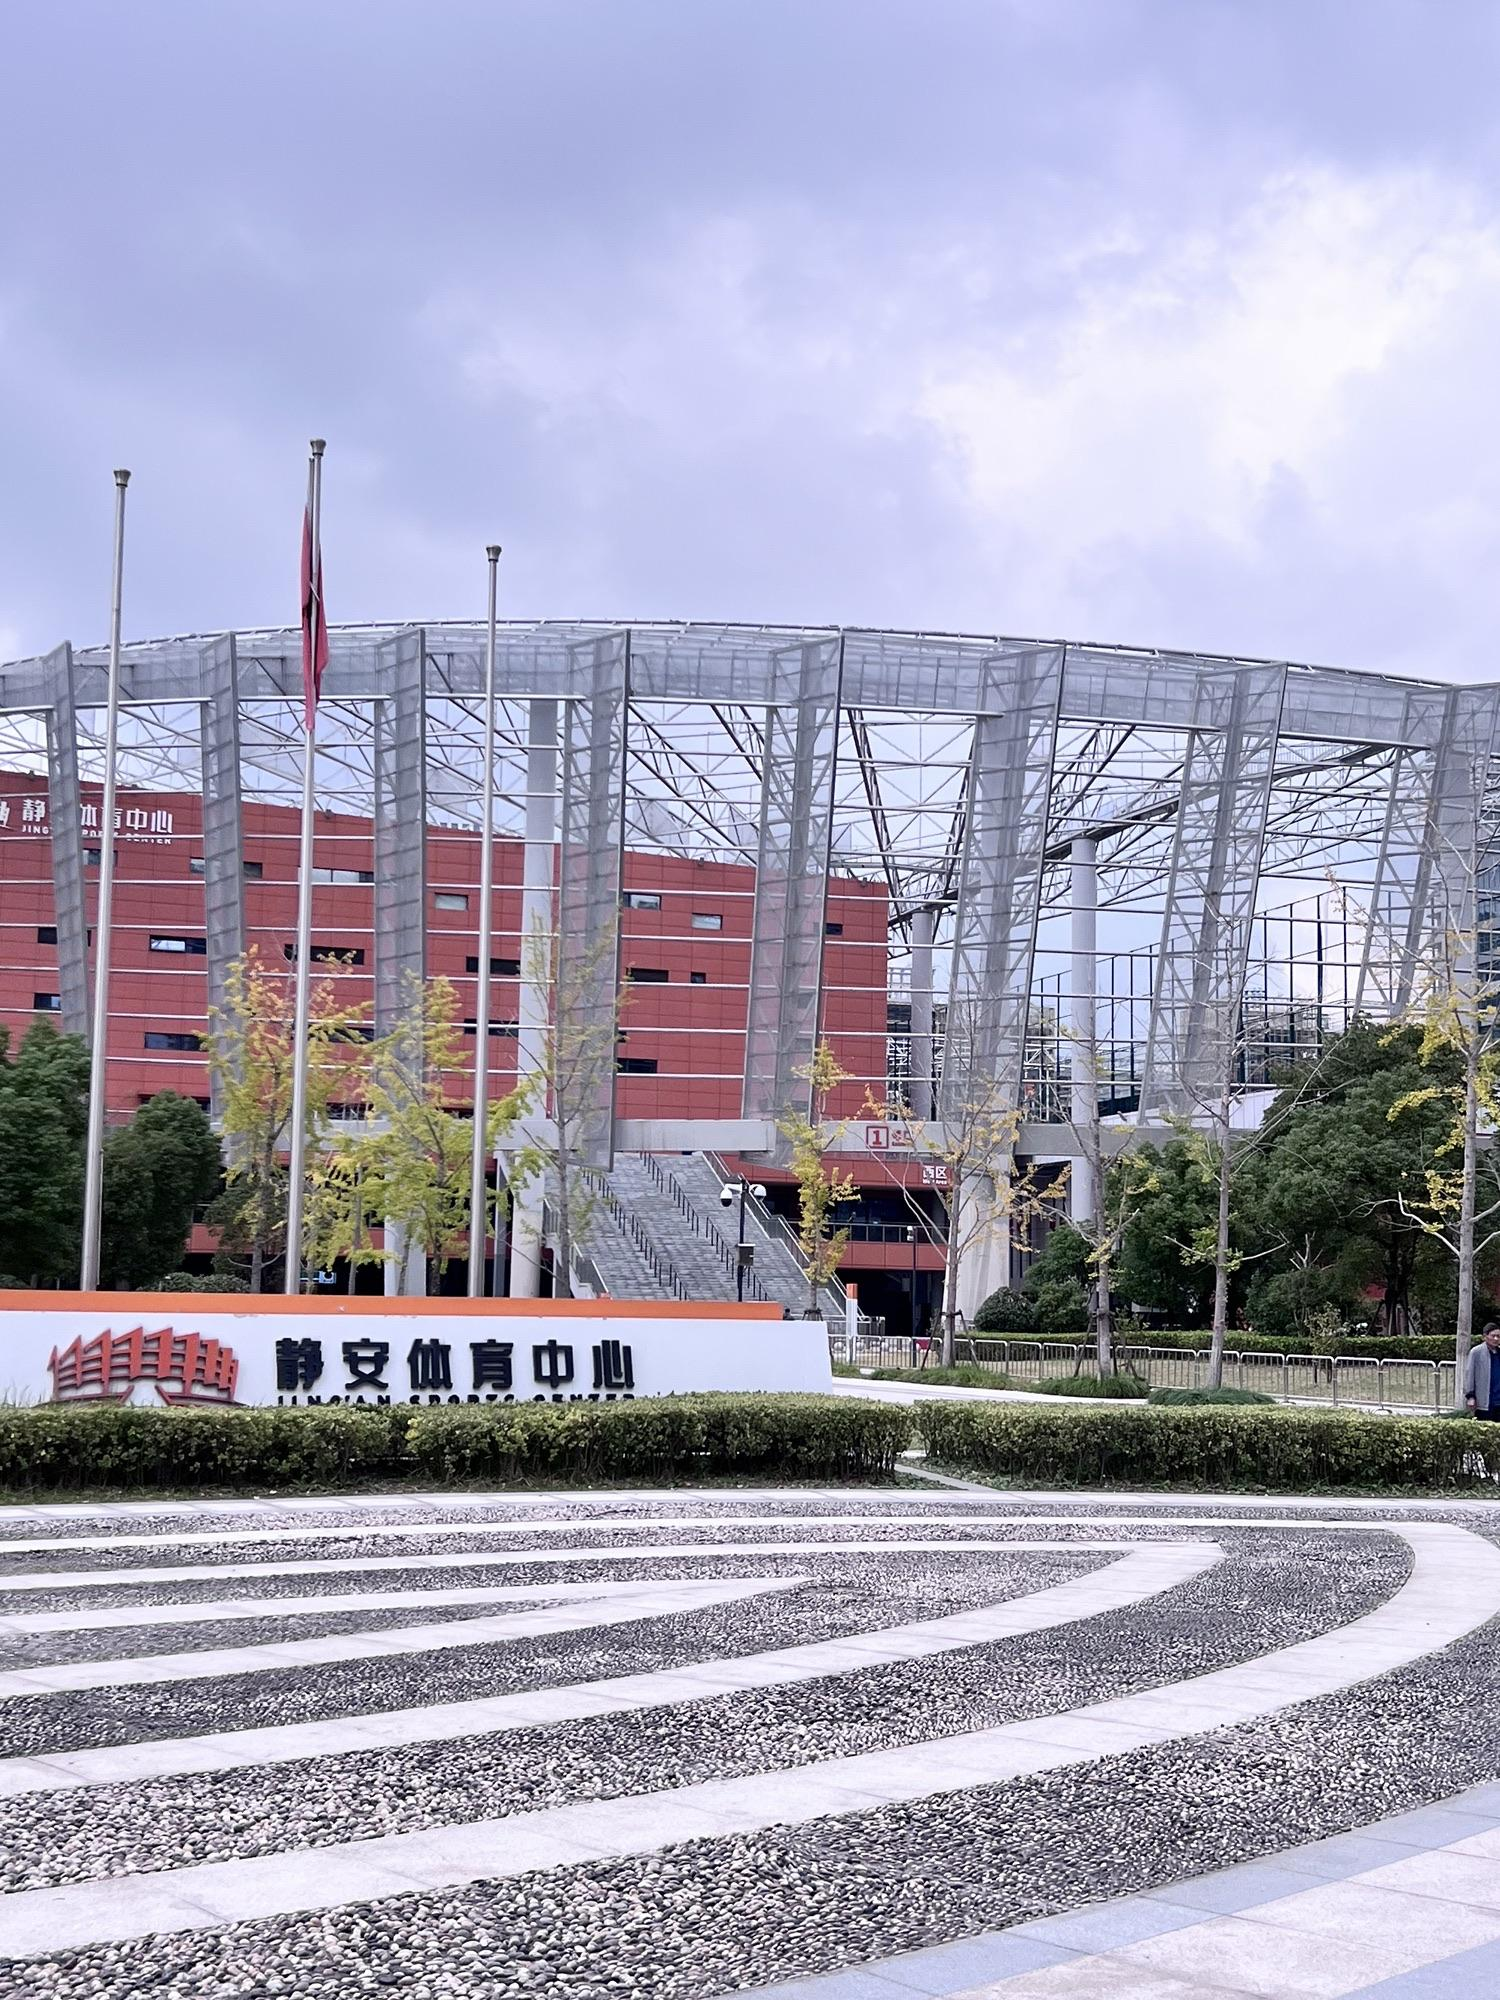
地标名称：静安体育中心
所在城市：上海市·静安区